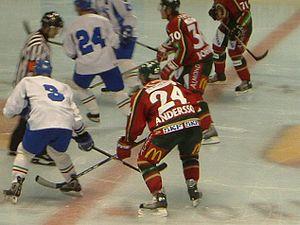
Niklas Andersson, joueur de hockey sur glace suédois sous les couleurs de Frolünda. Match de présaison 2005 contre l'Italie.
Niklas Andersson est un joueur professionnel de hockey sur glace.